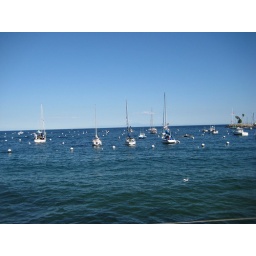
The white stuff you see in the distance is snow on a mountain about 40-50 miles away, not a cloud...